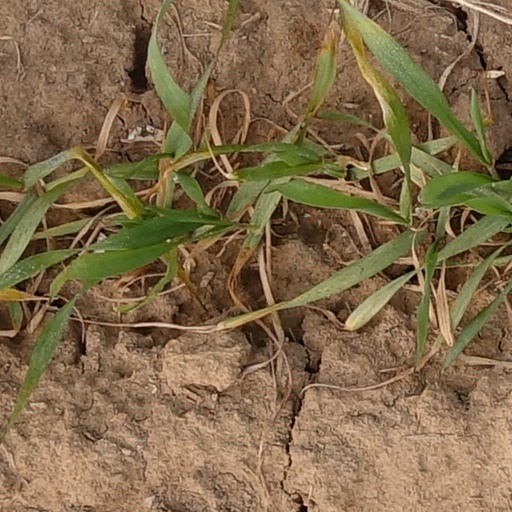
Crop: wheat